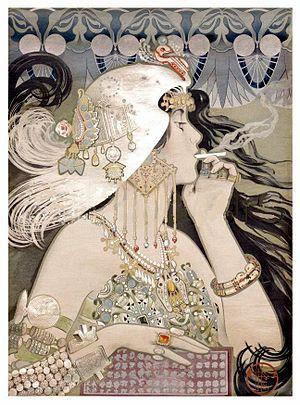
La collection JOB est une production d'œuvres graphiques constituée de calendriers, affiches et cartes postales à vocation publicitaire pour la fabrique de papier à cigarettes JOB. De caractère artistique, elle est illustrée par des peintres et affichistes de renom, principalement lors de la période Art nouveau.